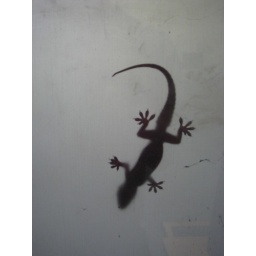
Gecko on window in front of my desk at work